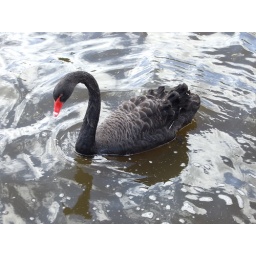
We'd searched for the black swan in Western Australia and found it in Adelaide.